Hamish Macdonald (broadcaster)

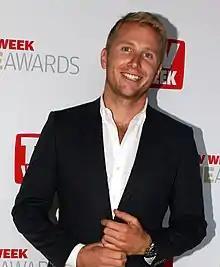
Macdonald at the TV Week Logie Awards nominations in Sydney, Australia, March 2012

Hamish Macdonald is an Australian broadcast journalist and current host of "Sydney Mornings" on ABC Radio Sydney.